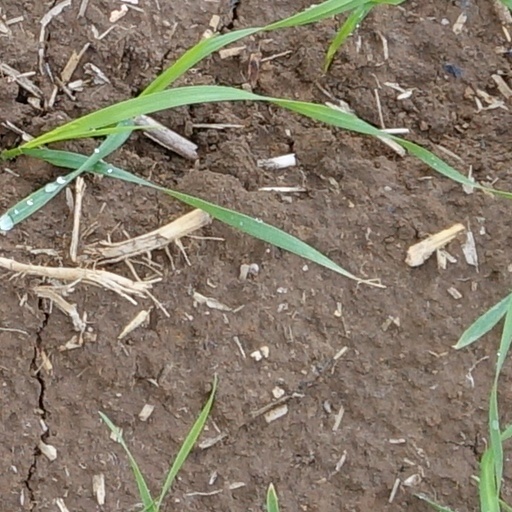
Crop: wheat